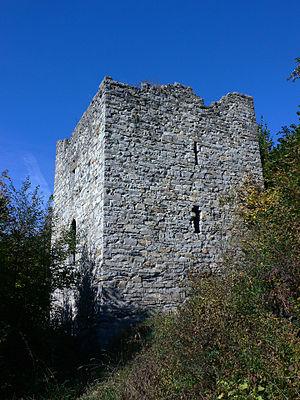
Esino Lario est une commune italienne de la province de Lecco dans la région Lombardie en Italie ; c'est aussi le nom de la localité chef-lieu de cette commune.